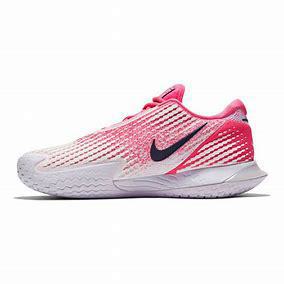
Brand: Nike
Model: Court Air Zoom Vapor Cage 4